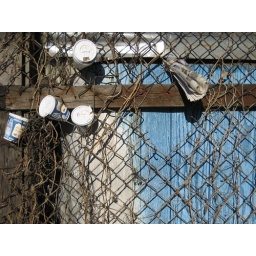
Traditional New York City coffee cups stuck in a fence - I guess there wasn't a trash can handy.